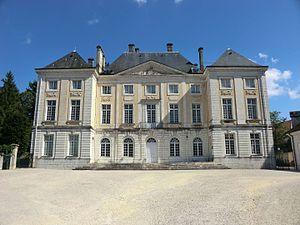
Palais épiscopal de Belley.
Le palais épiscopal de Belley est un palais épiscopal situé à Belley, en France.